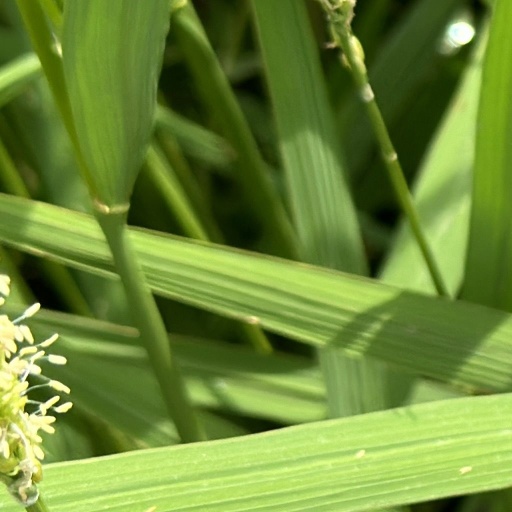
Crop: rice